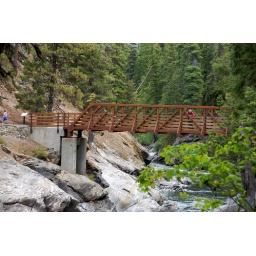
Adrian stares down at the river below while standing atop the crossing bridge.